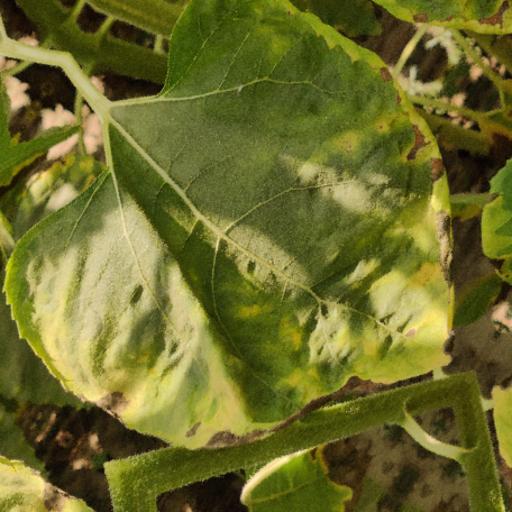
Label: Downy_mildew